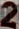
Number: 2